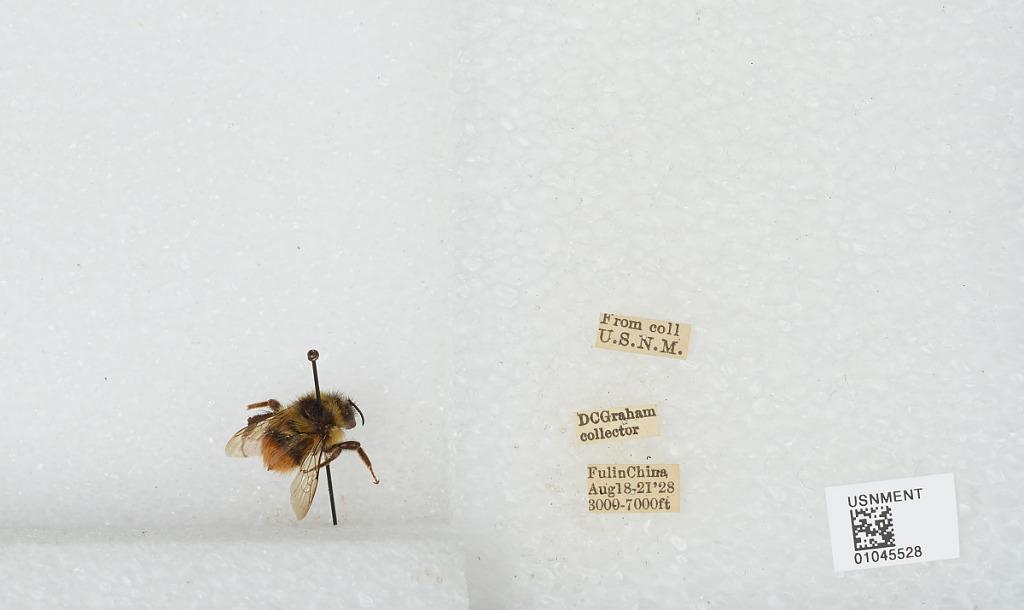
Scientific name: Bombus sp.
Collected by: D. Graham
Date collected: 1928-8-18
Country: China
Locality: Fulin